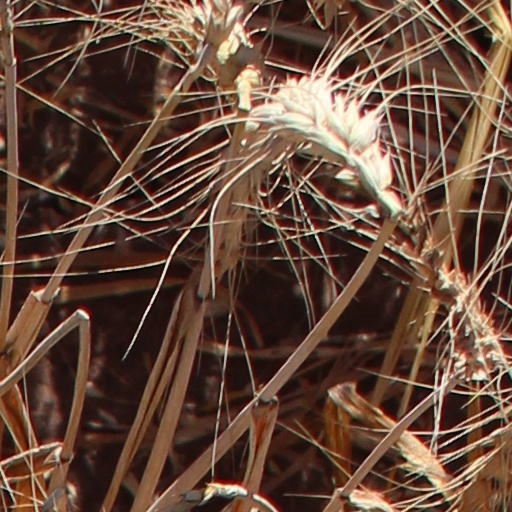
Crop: wheat